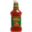
Label: bottle